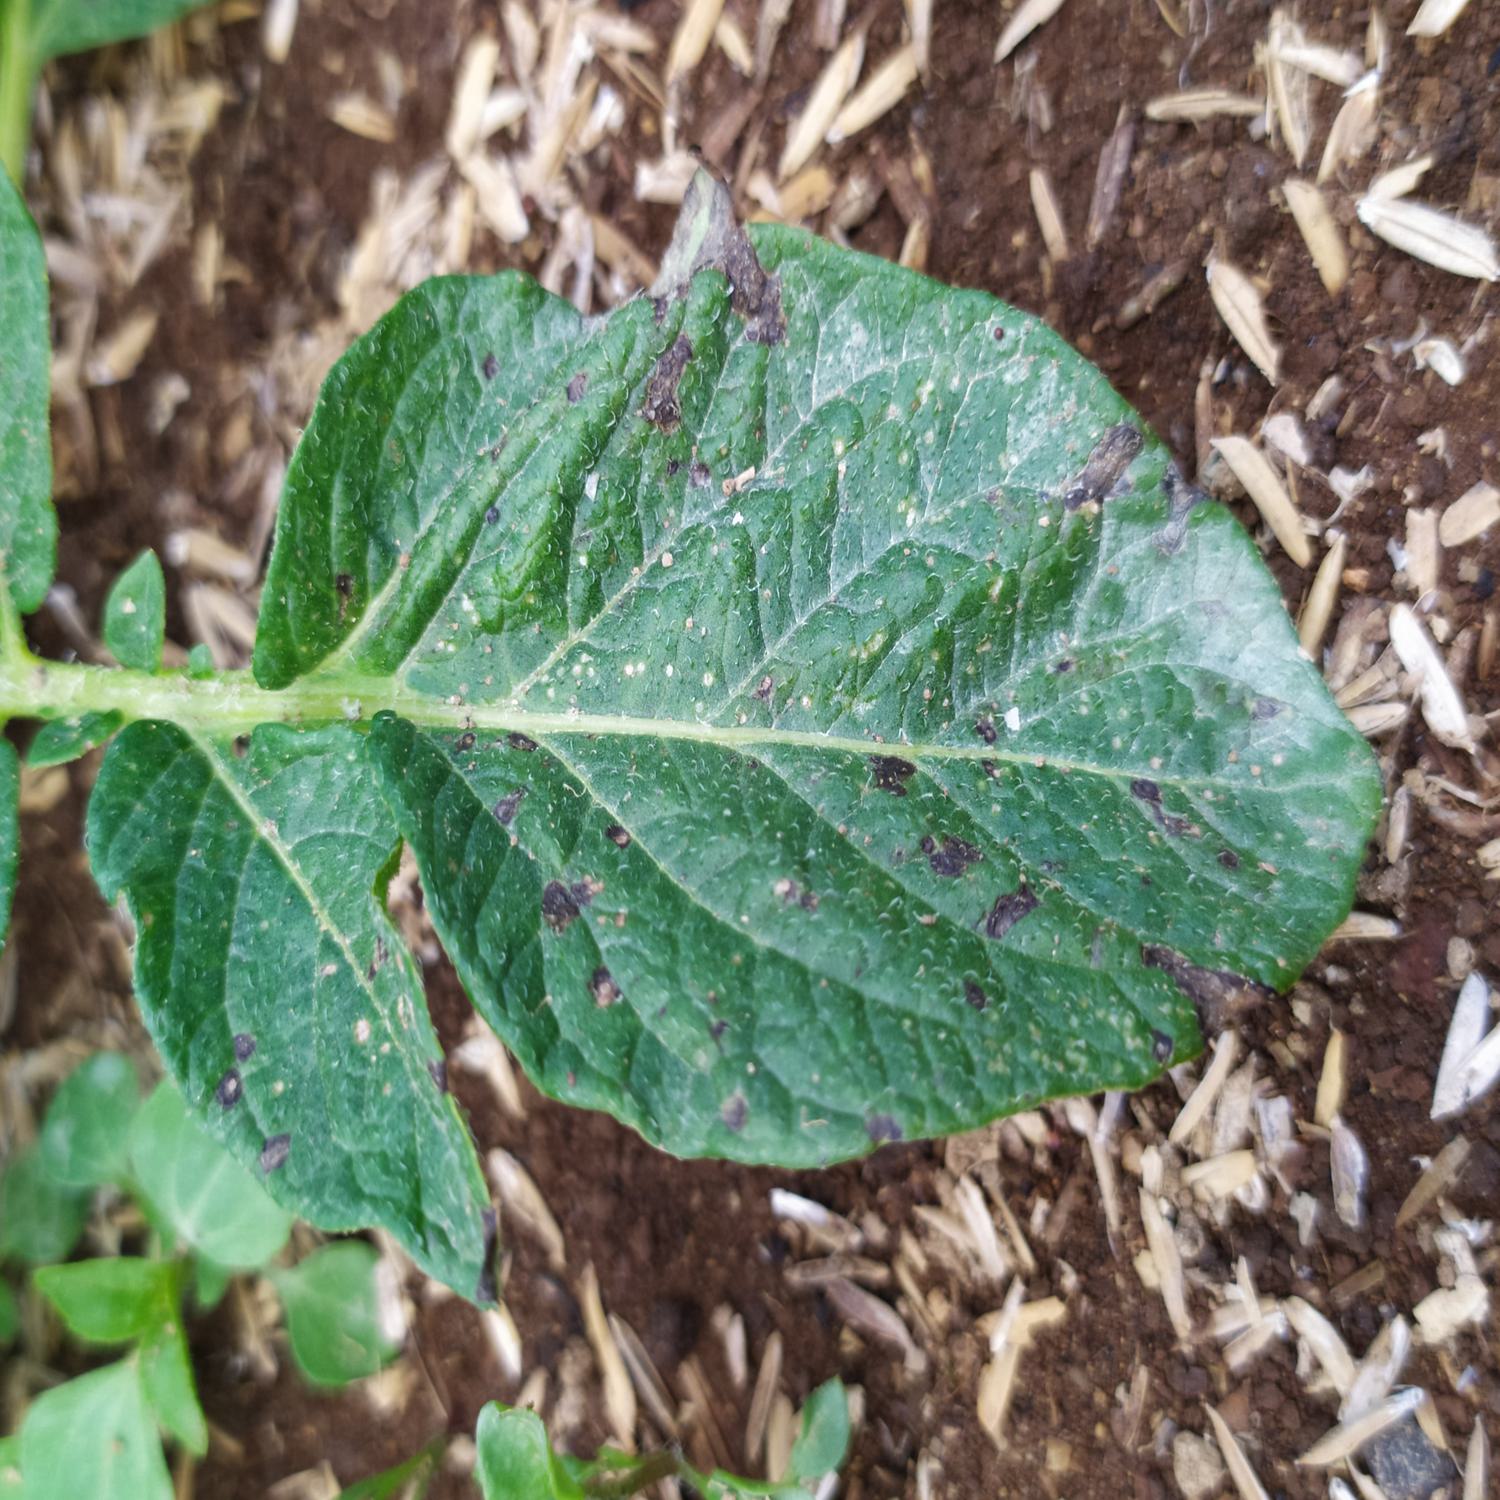
Label: Fungi